Mostly Harmless

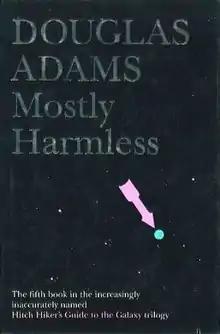
First edition (UK)

Mostly Harmless is a 1992 novel by Douglas Adams and the fifth book in the "Hitchhiker's Guide to the Galaxy" series. It is described on the cover of the first edition as "The fifth book in the increasingly inaccurately named Hitch Hiker's Guide to the Galaxy trilogy". It was the last "Hitchhiker's" book written by Adams and his final book released in his lifetime.